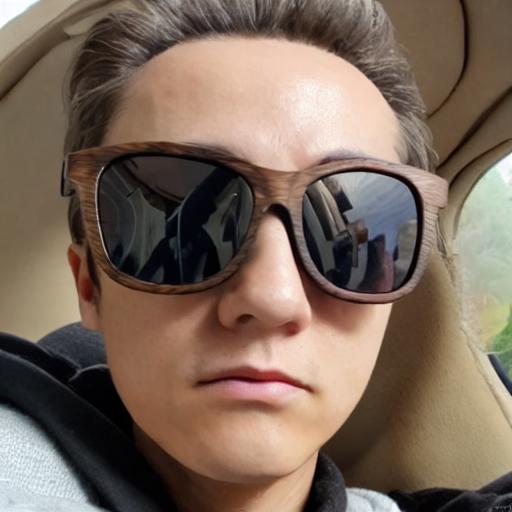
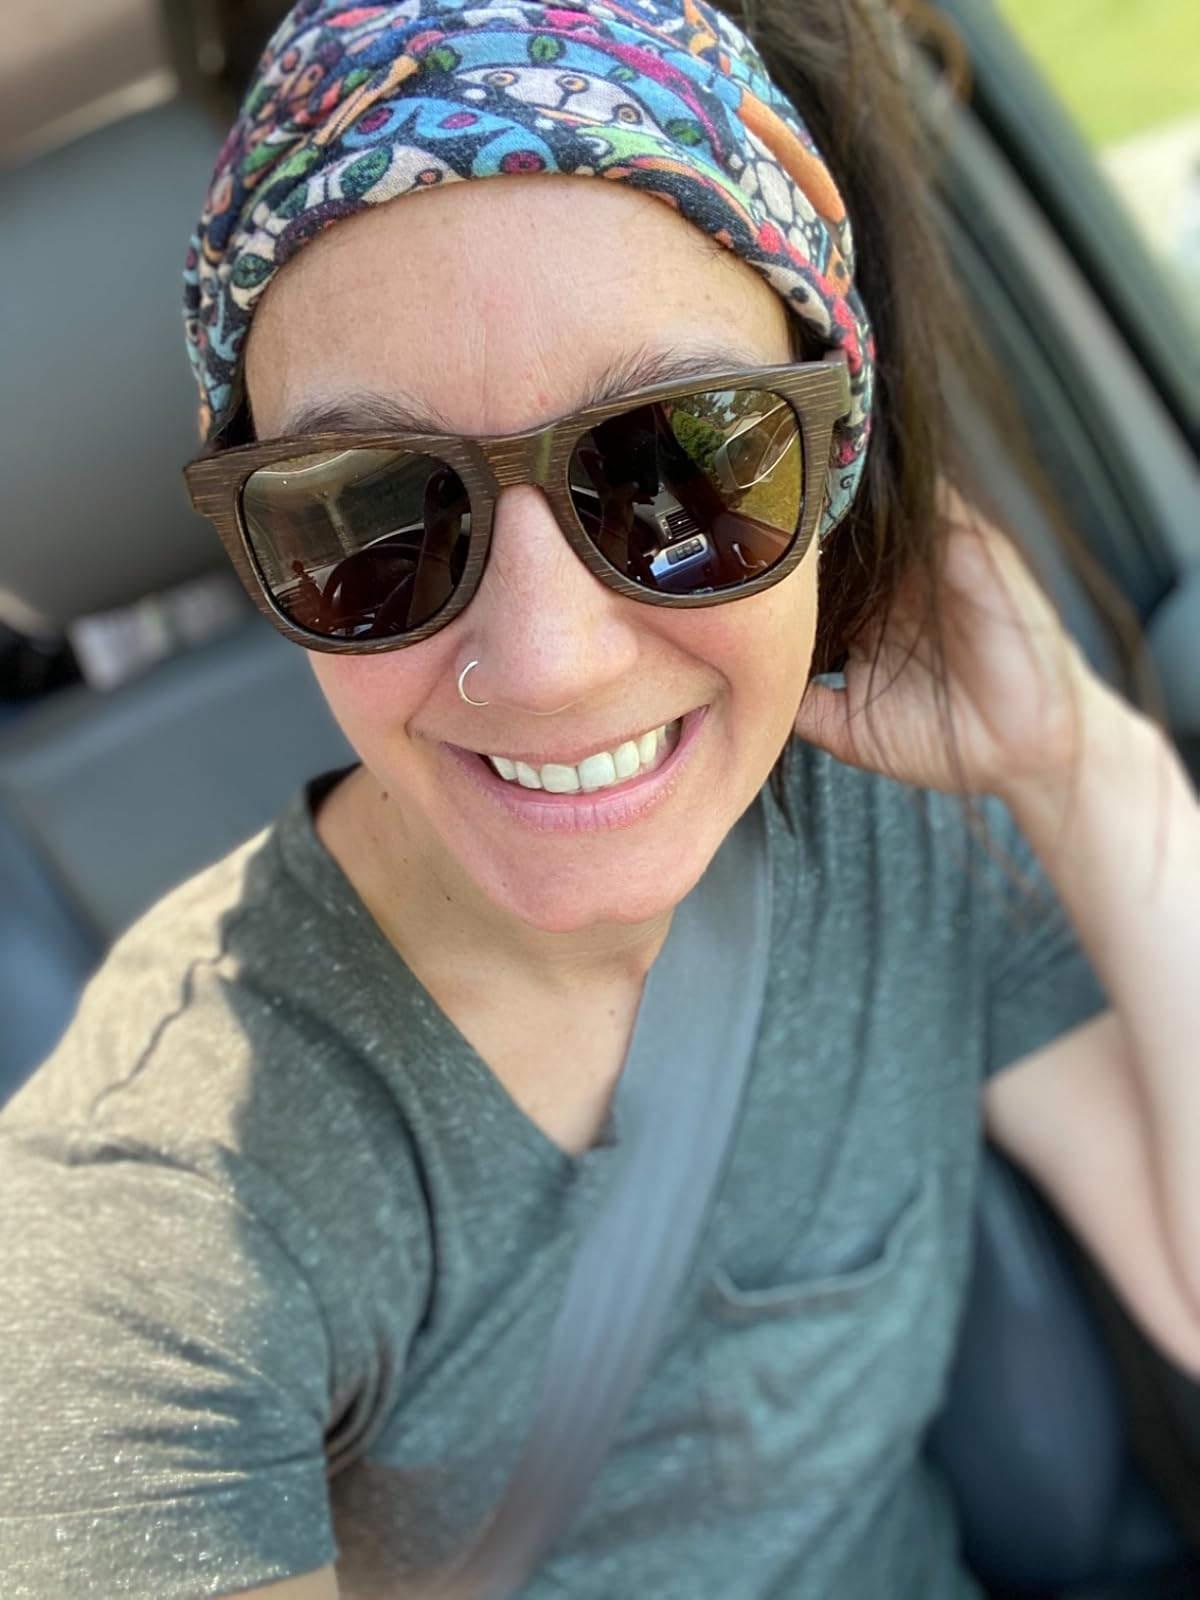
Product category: accessories_sunglasses
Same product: no